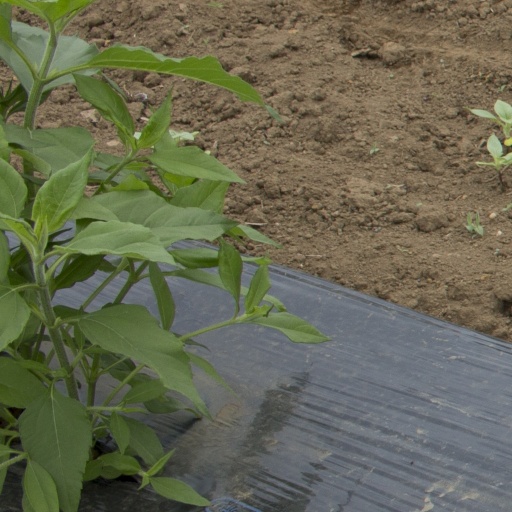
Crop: Jerusalem artichoke